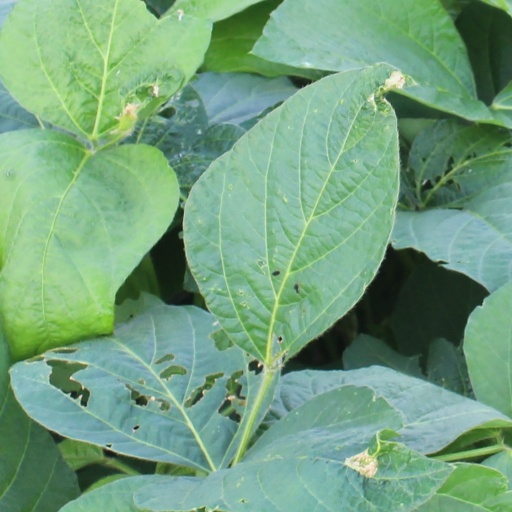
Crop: soybean